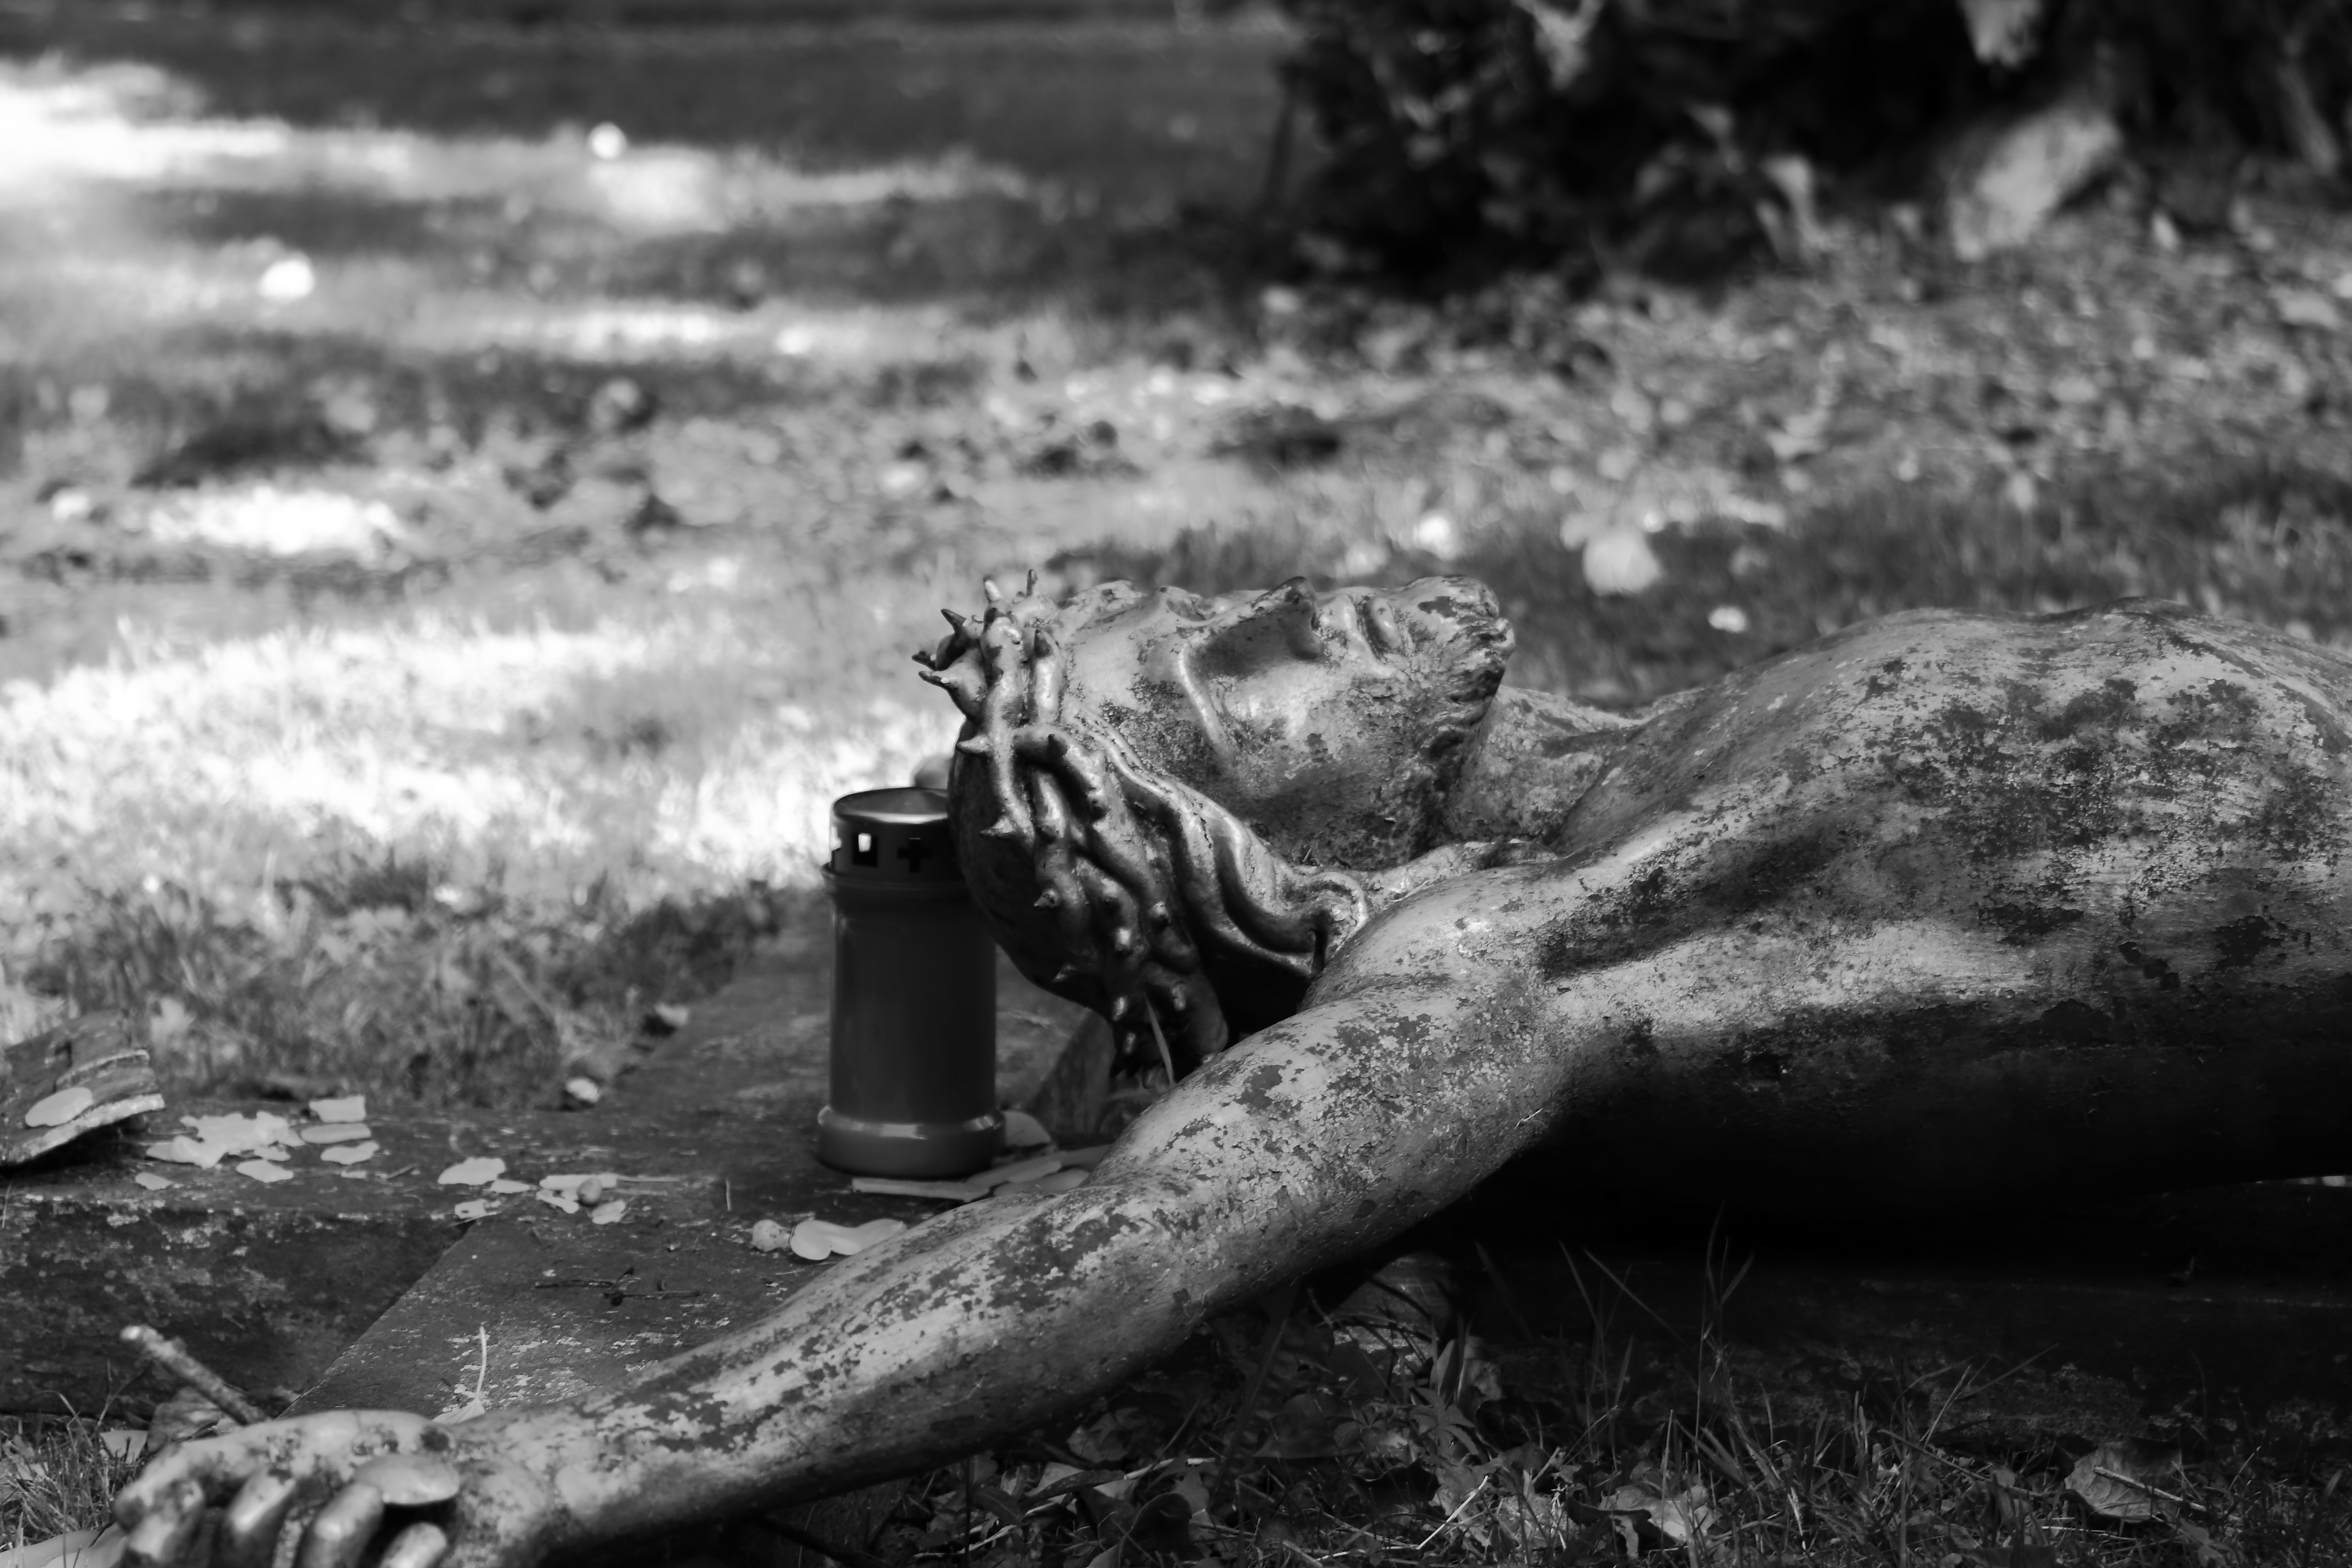
tree, black and white, photography, mud, religion, black, monochrome, christ, crucified, photograph, jesus, jesus christ, monochrome photography, phrases